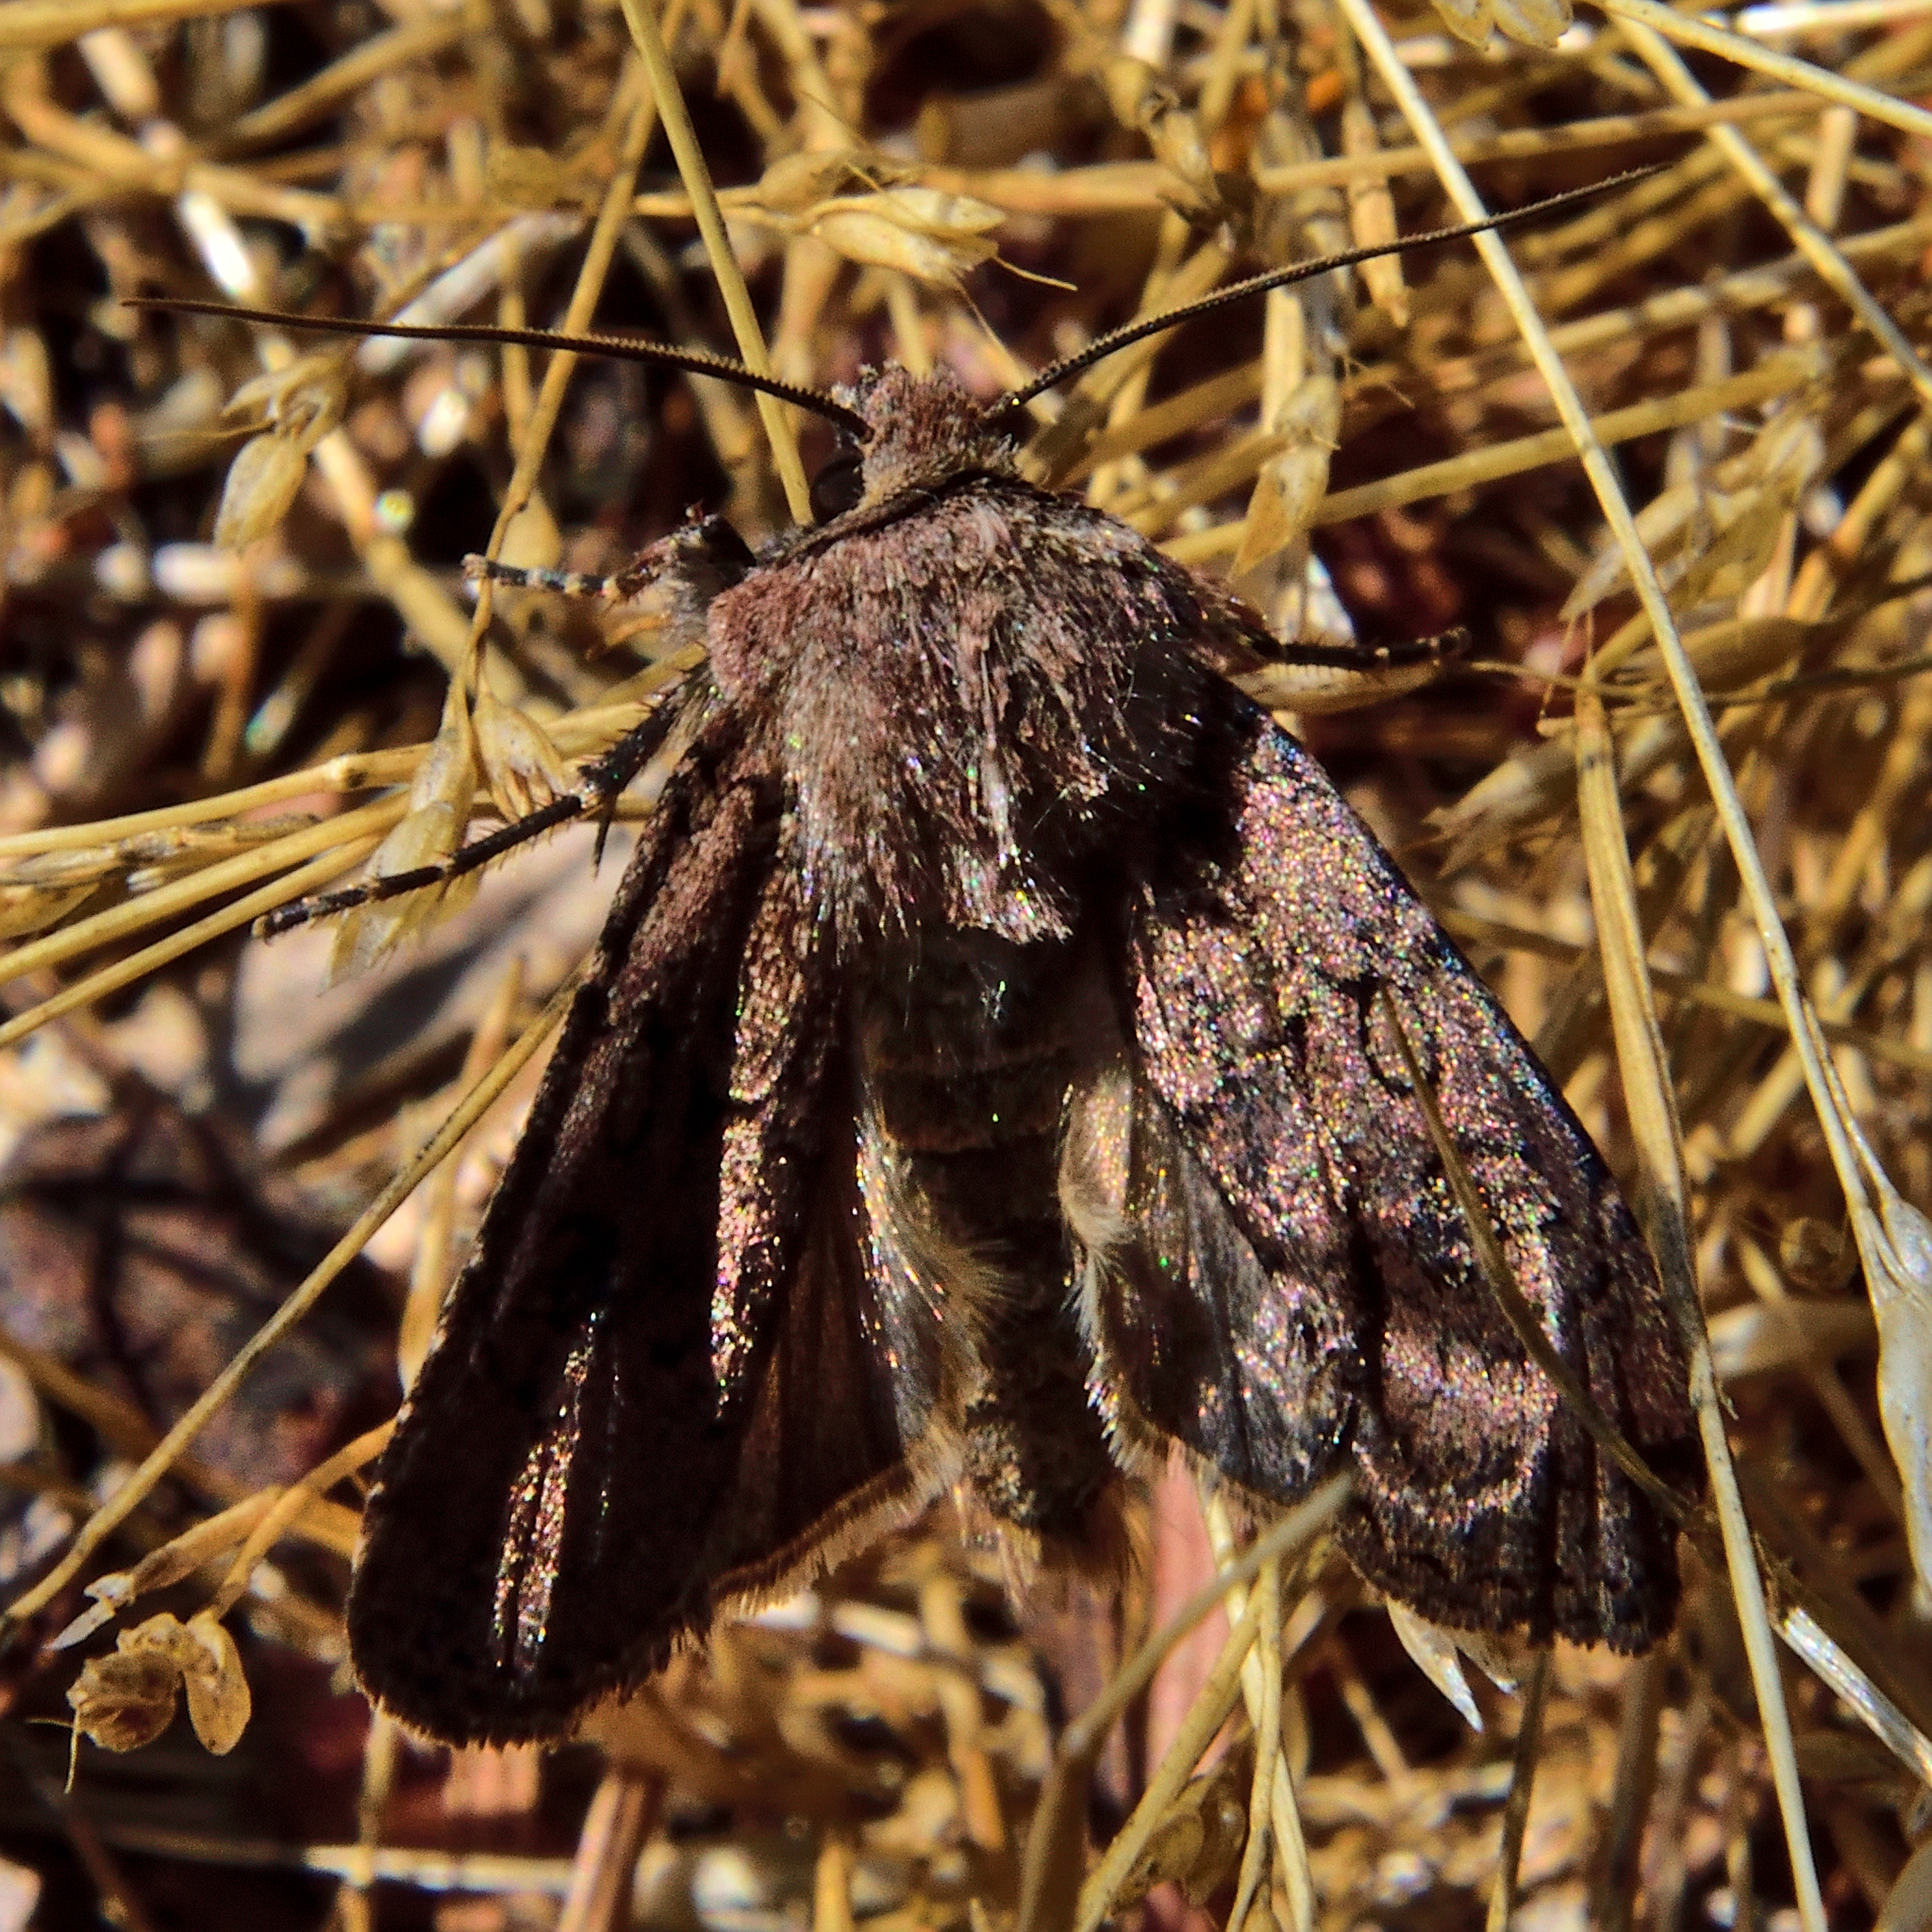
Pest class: cutworms